Nemški Rovt

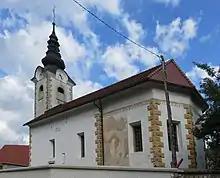
Saint Acacius's Church

The church in Nemški Rovt is dedicated to Saint Acacius. It belongs to the Parish of Bohinjska Bistrica.